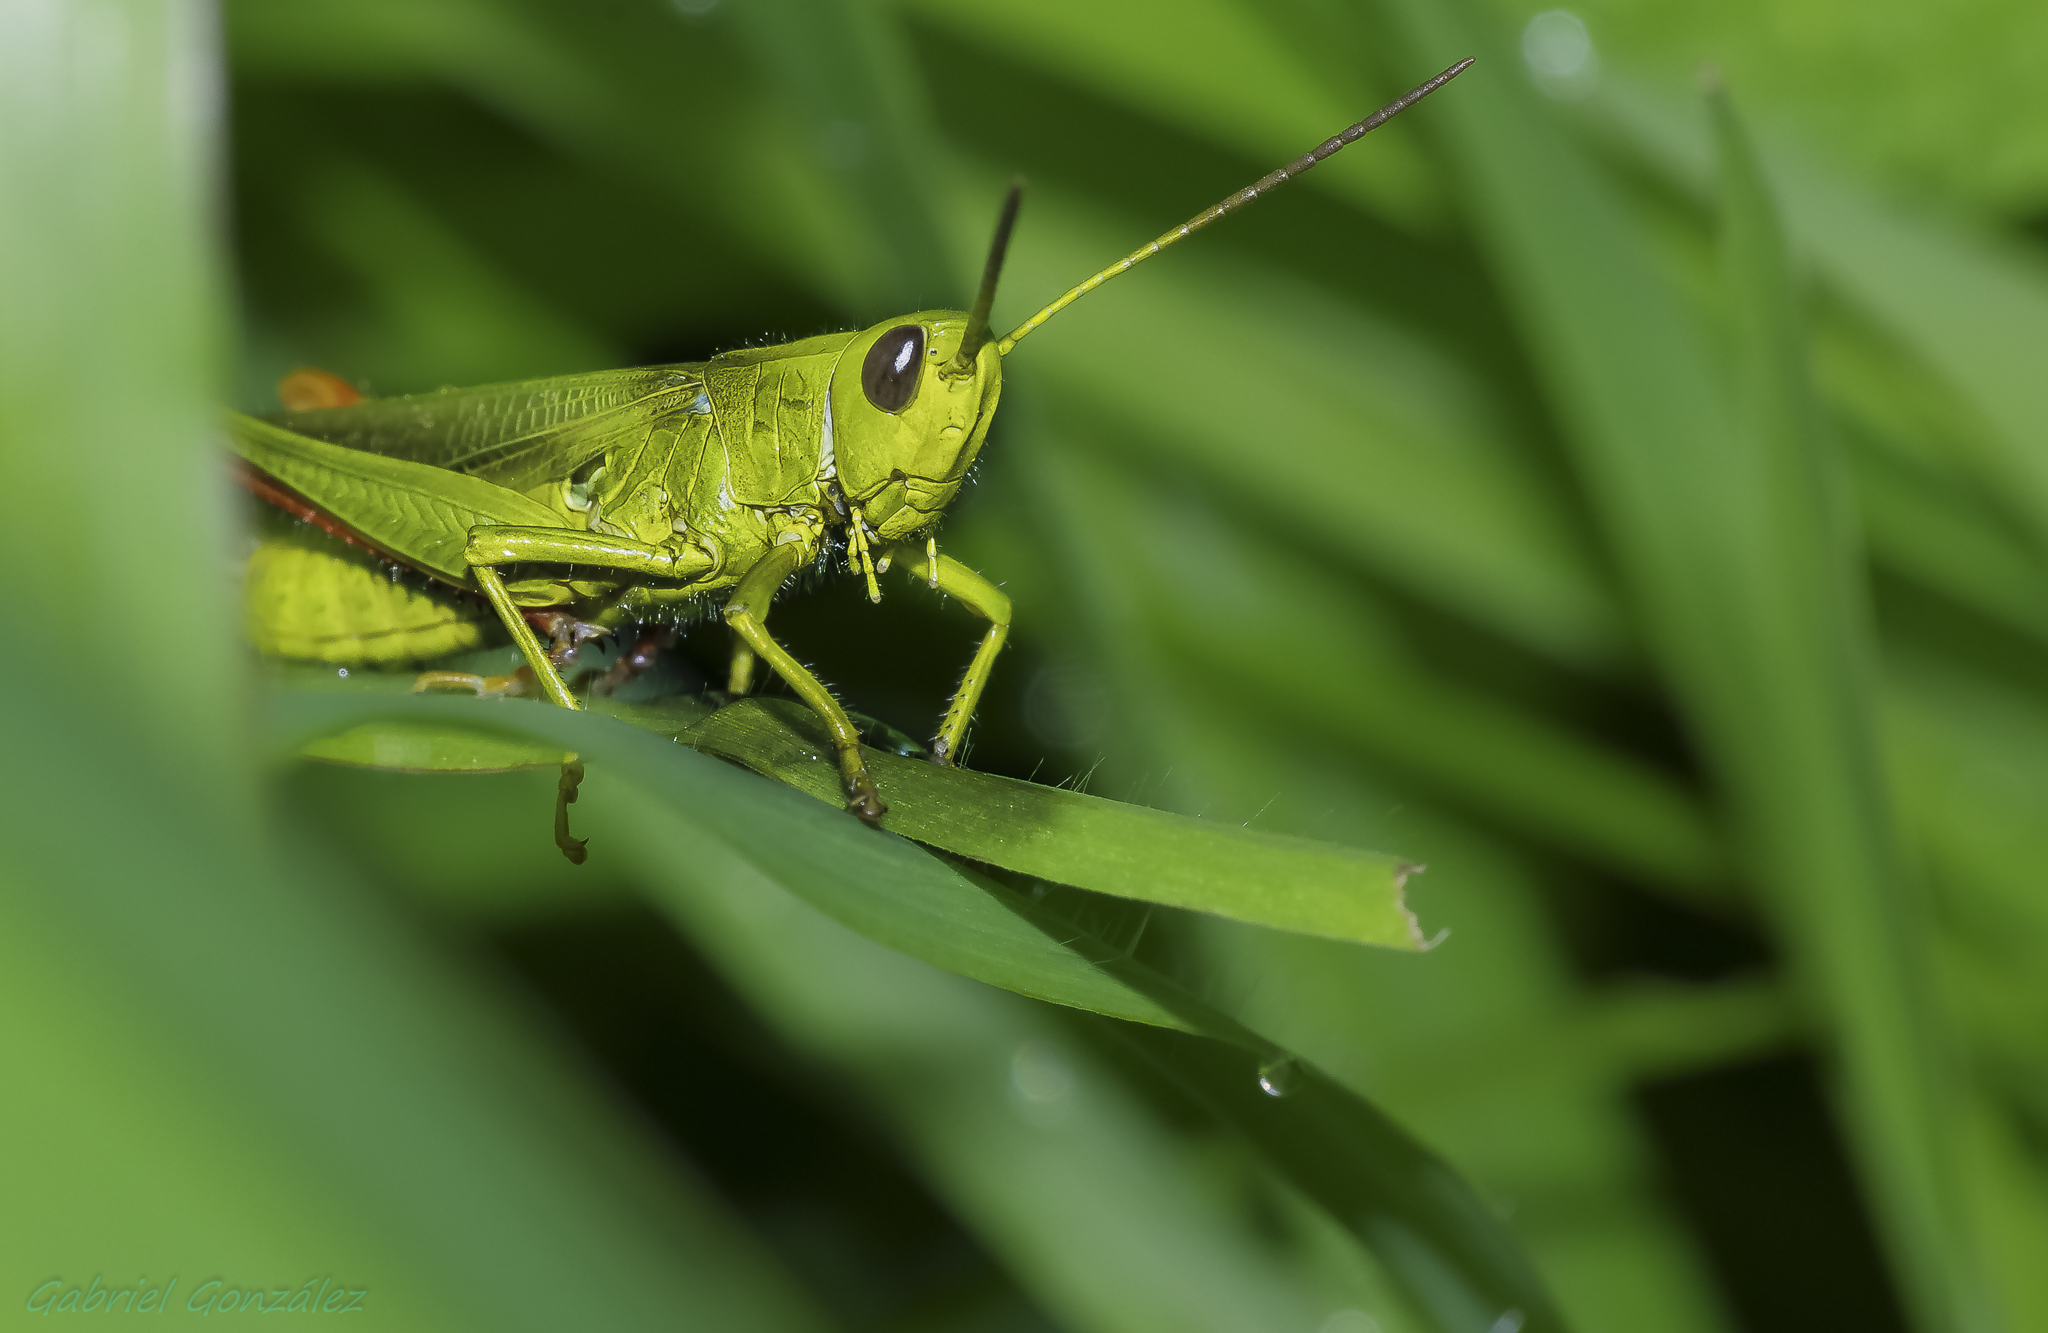
nature, grass, photography, leaf, green, insect, macro, fauna, invertebrate, close up, animals, naturaleza, tamron90mm, grasshopper, locust, ggl1, gaby1, xovesphoto, animales, saltamontes, pentaxk5, gphoto, macro photography, arthropod, plant stem, cricket like insect